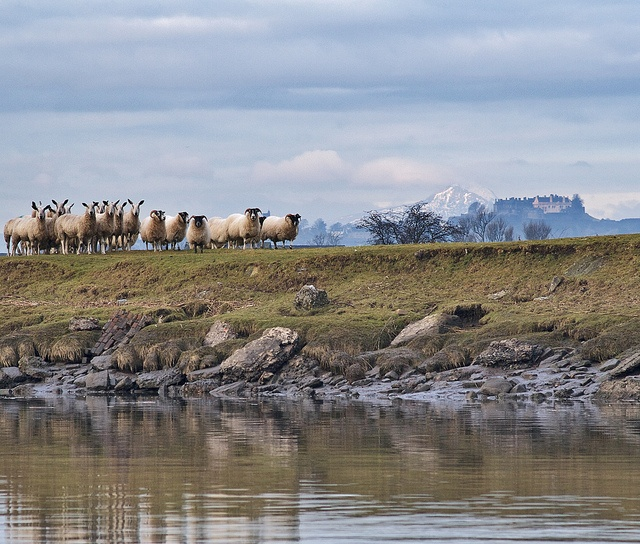
A flock of sheep stand on a green bank overlooking a river.
A flock of wild animals stands at the edge of a river.
A heard of sheep and rams stands by the water in the mountains.
The animals are standing along the bank of a lake.
some white and black animals some water rocks and grass